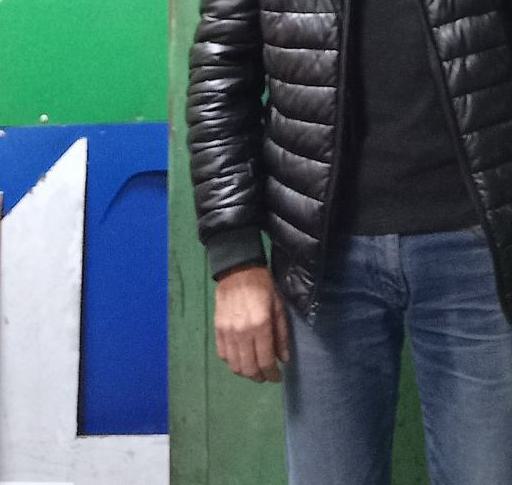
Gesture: no_gesture